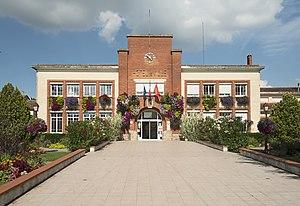
Grenade, aussi nommée Grenade-sur-Garonne, est une commune française de la région Occitanie. Située dans le département de la Haute-Garonne, elle se situe à 25 kilomètres de Toulouse et de Montauban, et à mi-chemin entre Albi et Auch.